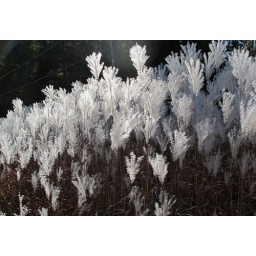
These were spotted on the side of the road today in Freeport.